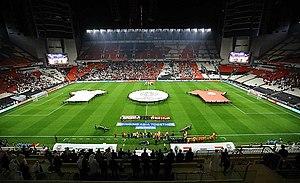
Le Mohammed Bin Zayed Stadium est un stade multi-disciplines à Abou Dabi aux Émirats arabes unis.
La Coupe d'Asie des nations de football de 2019 est la dix-septième édition de la Coupe d'Asie de football. C'est la deuxième fois que les Émirats arabes unis organisent cette compétition, après l'édition de 1996 durant laquelle ils ont terminé finalistes.